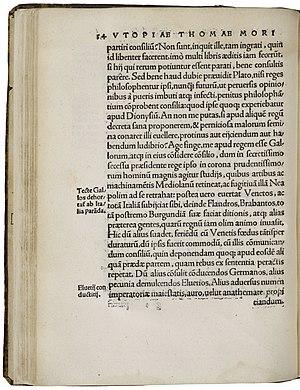
L'Utopie est un ouvrage de Thomas More écrit en latin et publié en 1516. Thomas Morus fut un juriste, historien, philosophe, humaniste et homme politique anglais.